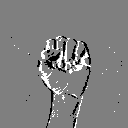
ASL letter: s